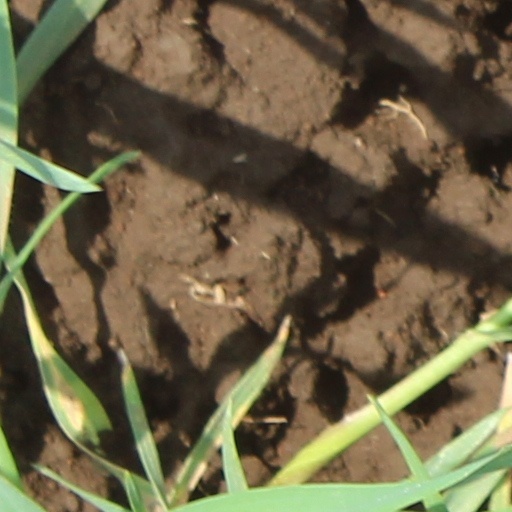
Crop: wheat